Arturo Cadore

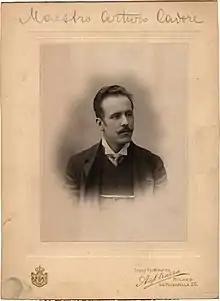
Arturo Cadore

Arturo Cadore (15 September 1877 – 25 June 1929) was an Italian composer and organist. Born in Soresina (Province of Cremona), he primarily composed operettas and parlor songs, and comic operas. He is also known for having completed Amilcare Ponchielli's opera "I Mori di Valenza" which had been left unfinished when the composer died in 1886 and was premiered posthumously in 1914. In his later years he was the organist at the Chiesa di San Vittore in Olona (near Varese). Cadore died in Gaggiano at the age of 51.